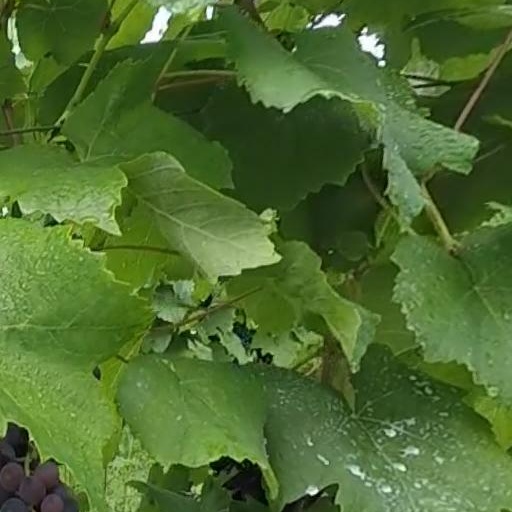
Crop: grape